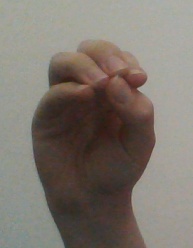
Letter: ha